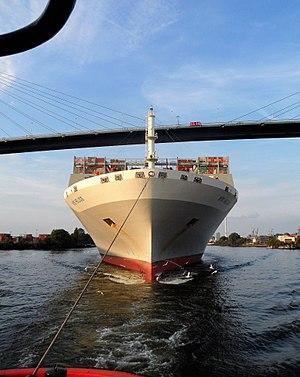
Le NYK Helios passe Köhlbrandbrücke le 20.09.2014 à 17.11 heures